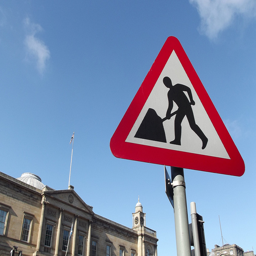
A street sign that shows a man digging.
A sign warning there is construction work going on.
a red white and black sign of a man working
Picture of a street sign with a caution that I can't identify.
a street sign with a building and sky background